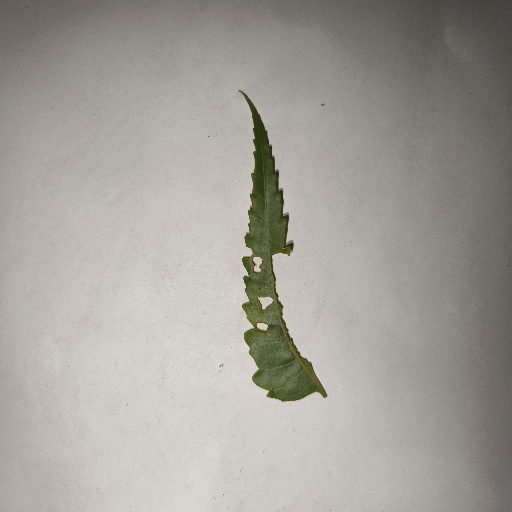
Species: Neem
Leaf condition: Shot Hole Leaf